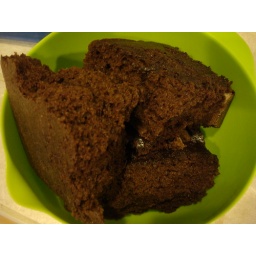
How to fit a rectangular cake in a smaller bowl.